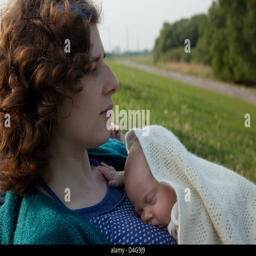
a mother with her baby